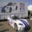
Label: automobile